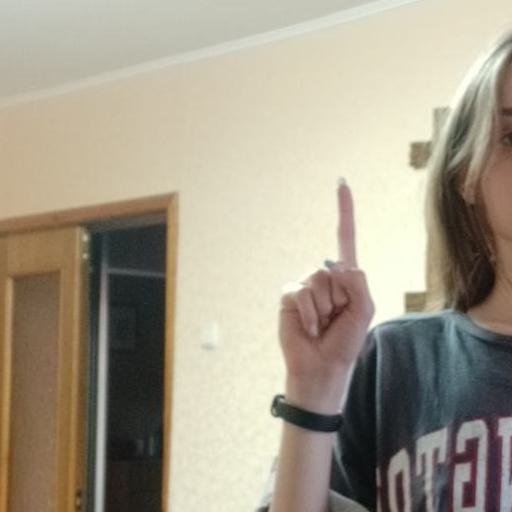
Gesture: one